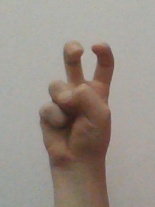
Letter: toot